Rockefeller Drug Laws

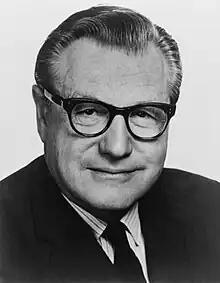
Nelson Rockefeller in 1974

While the Rockefeller Drug Laws went into effect in 1973, it had its roots in 1957. In that year, the Joint Legislative Committee on Narcotic Study commenced and would remain intact through the passage of the famous (or infamous, depending on one's point of view) Rockefeller Drug Laws in 1973. Testimony from minutes from a meeting in 1957 prove illustrative of findings of the committee. Arch Sayler, a probation officer in New York City, pointed to an overwhelming connection between drug users and the breaking of violations by those on parole or probation: On November 27 (1957), we had 921 persons under supervision for civilian offenses of all kinds. Of these, 107 of 11.6 percent had a history of drug use. . .We found that this small group of drug users accounts for approximately 60 percent of our probation and parole violations. In other words, 11.5 percent of the people under supervision create 60 percent of the violations, and 85.5 percent, or the balance, make only 40 percent of the violations.Furthermore, another, state-level committee was formed in 1967 with the intent on studying crime and corruption in general, with a particular nod to study "all phases of narcotics within the State, with the object in view of formulating and recommending remedial legislation as it may deem necessary to control the illegal use of narcotics and to provide for the care and treatment of addicts."